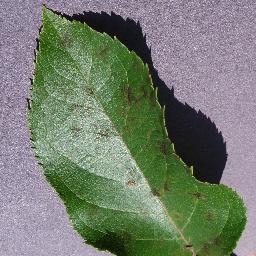
Label: Apple___Apple_scab